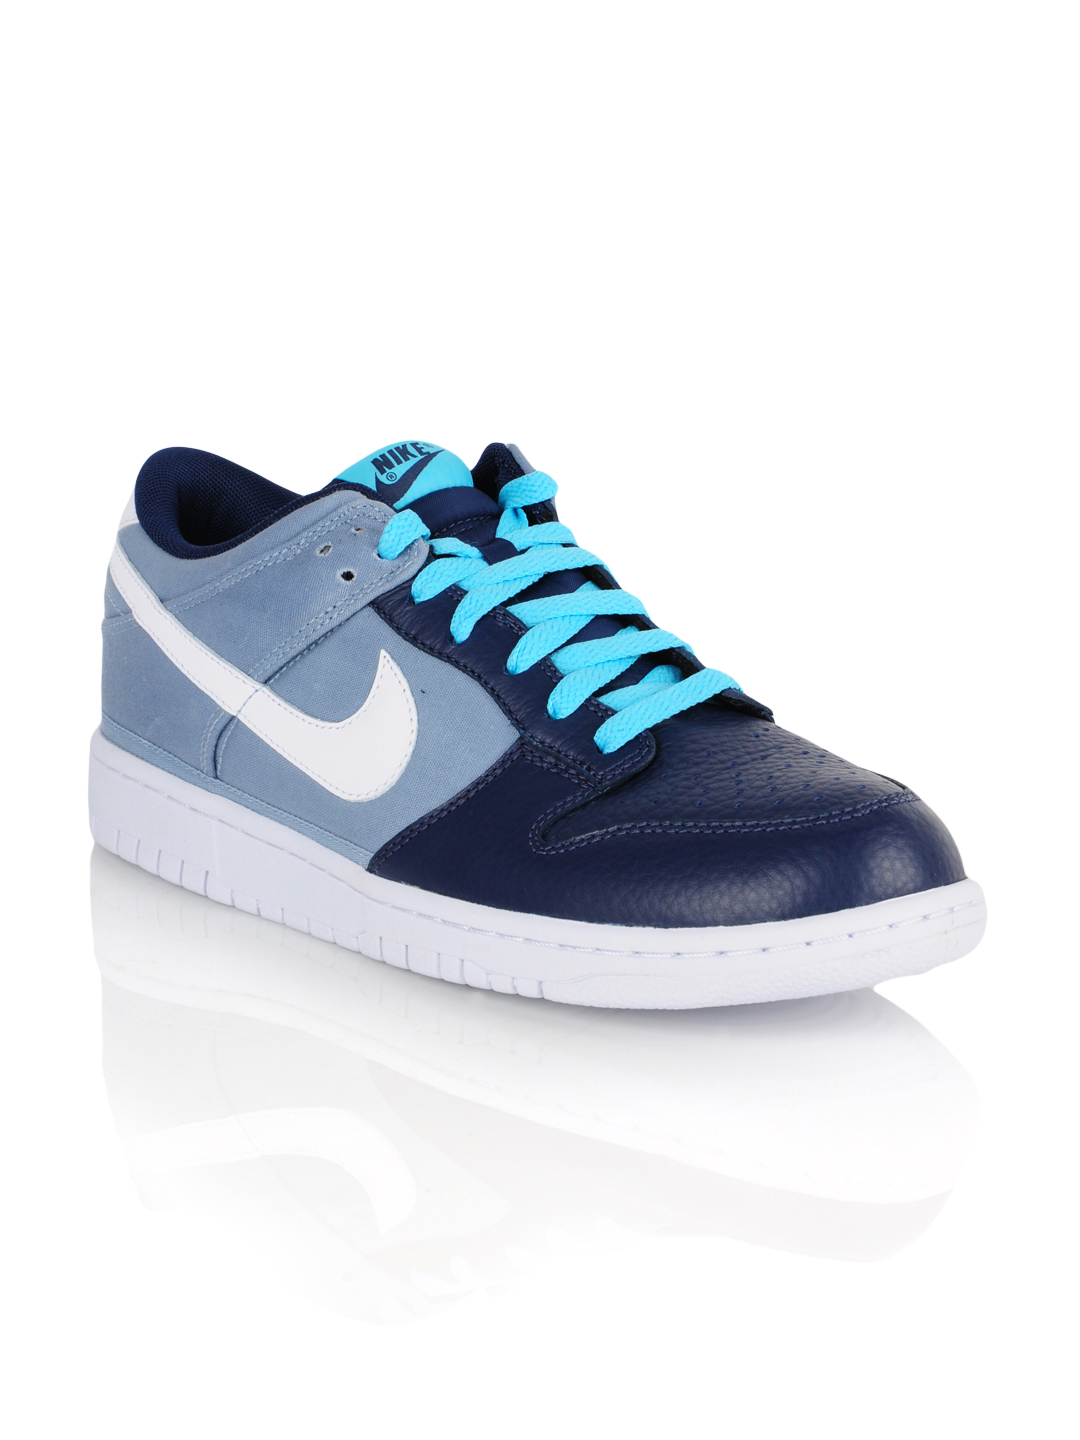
Nike Men Dunk Low Blue Shoes
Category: Footwear / Shoes / Casual Shoes
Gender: Men
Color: Blue
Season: Summer 2012
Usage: Casual